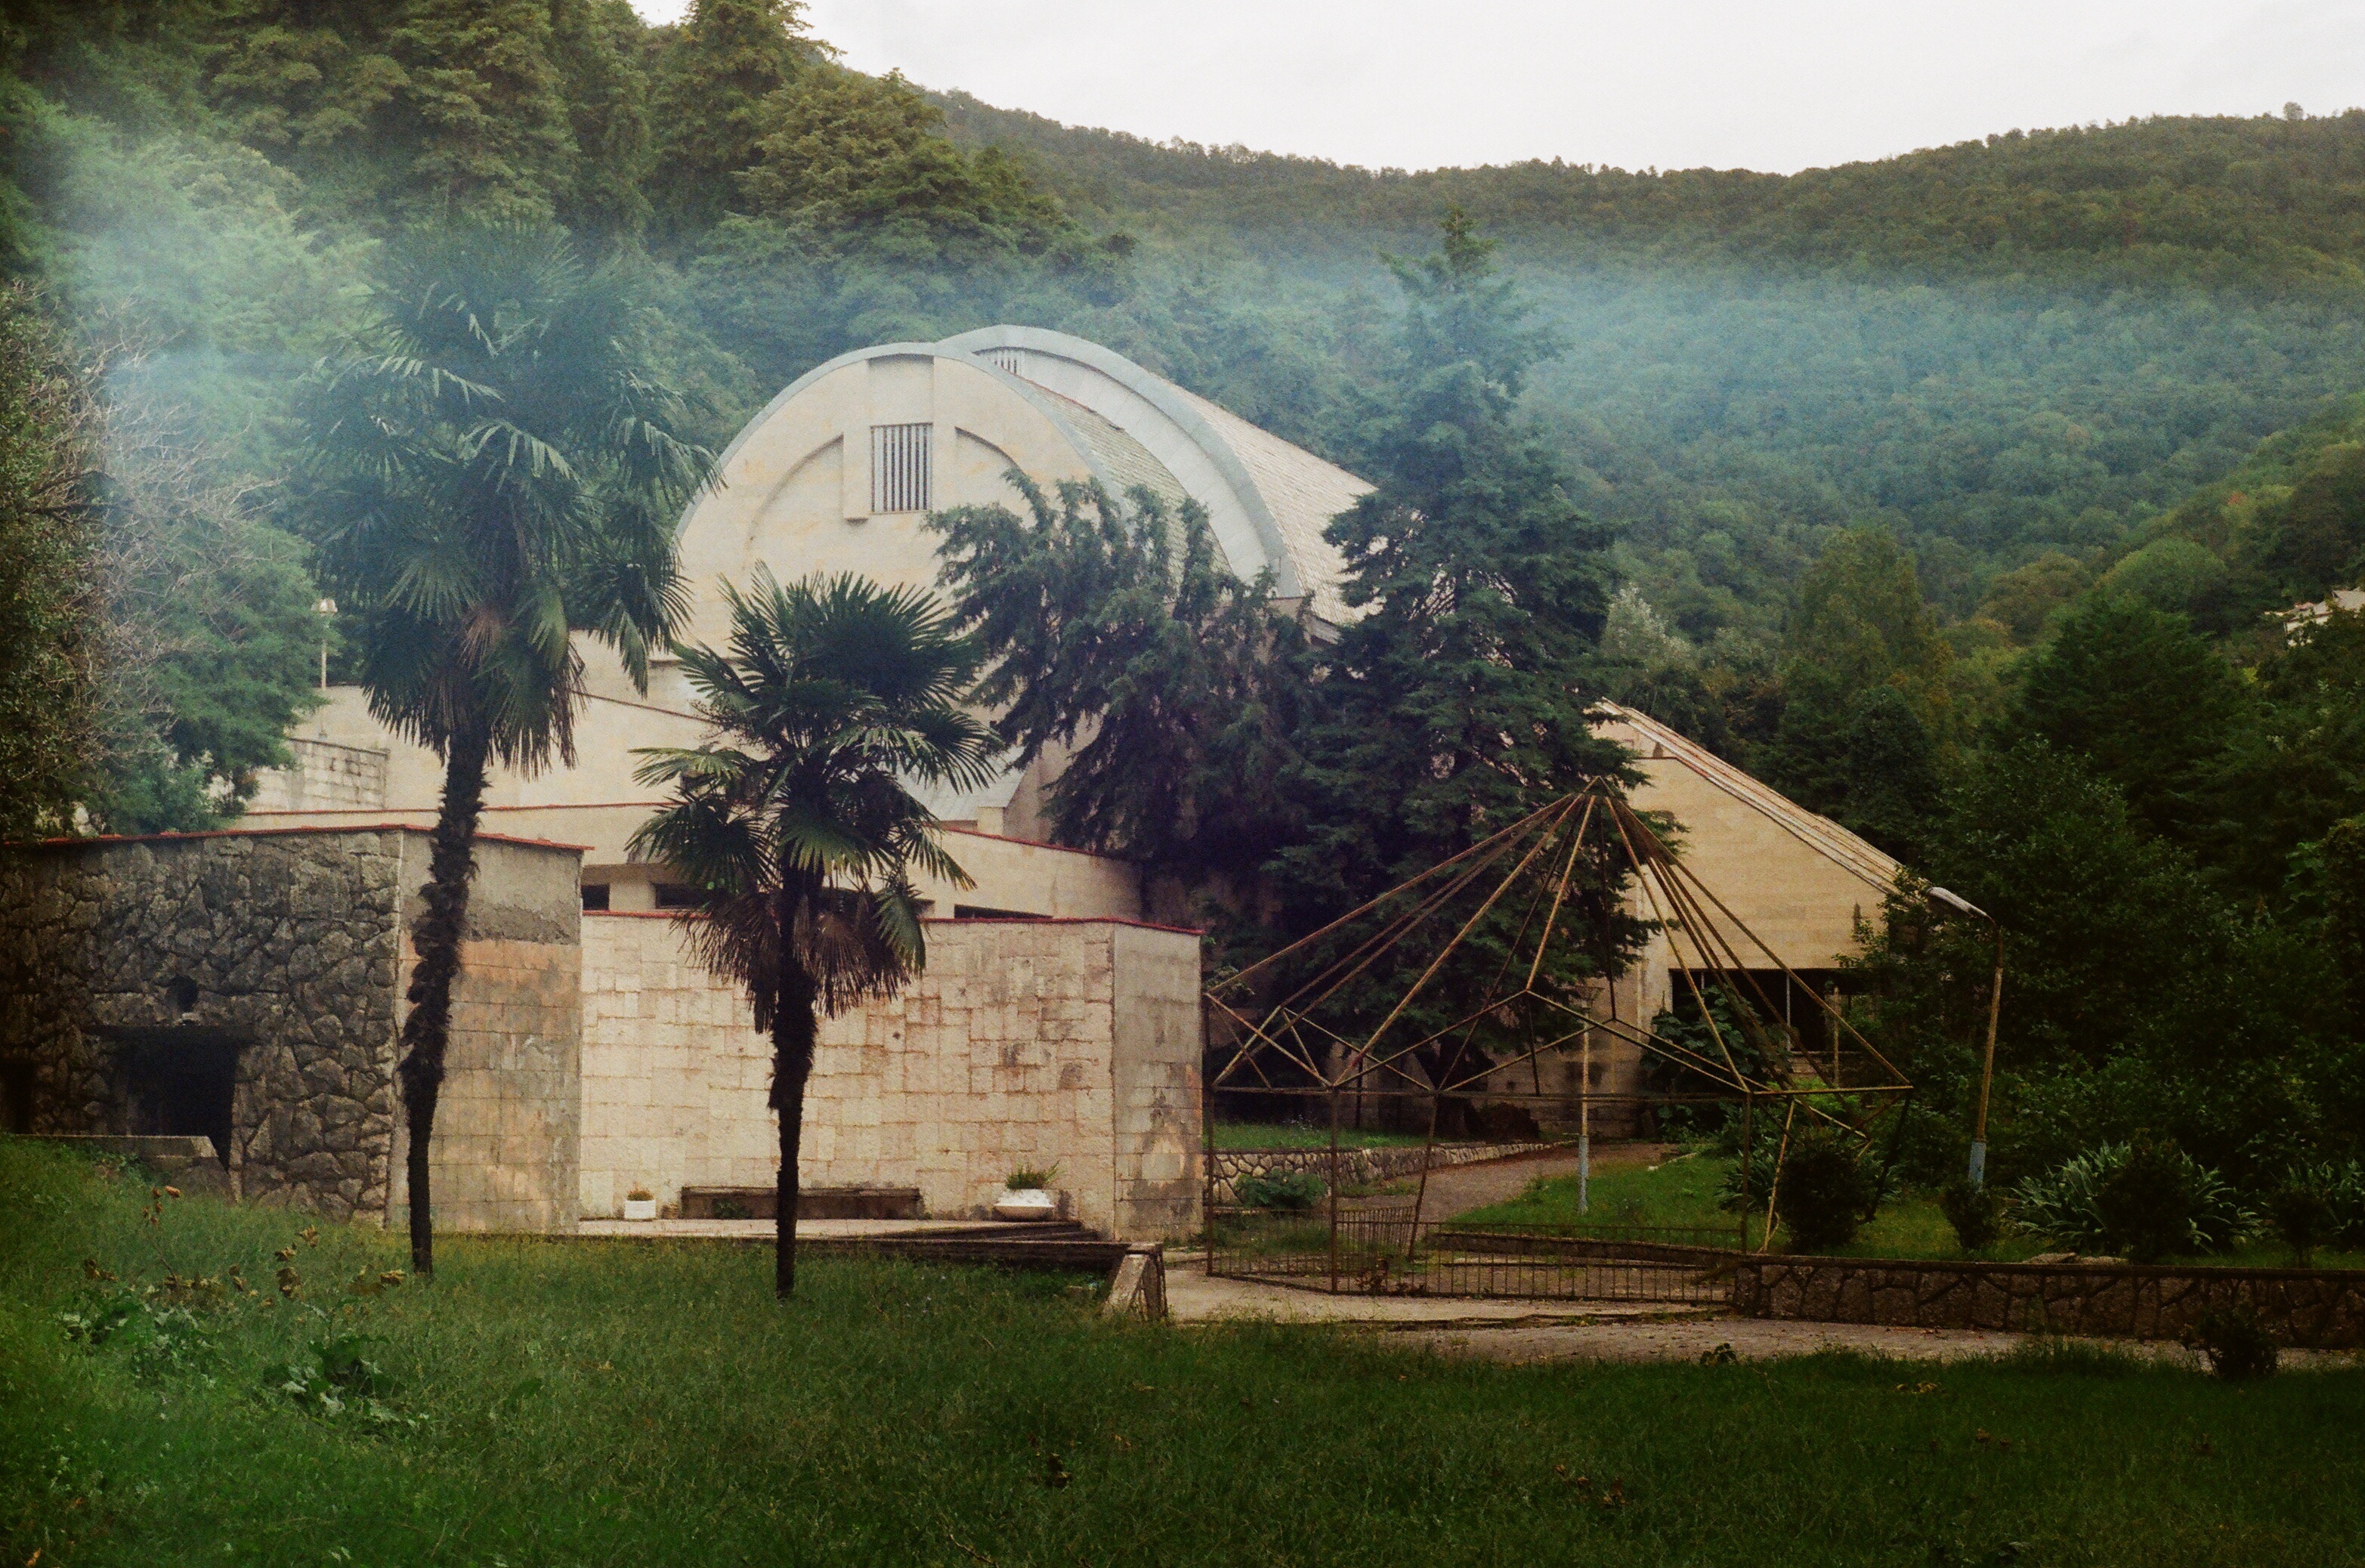
farm, barn, hut, village, shack, jungle, estate, rural area